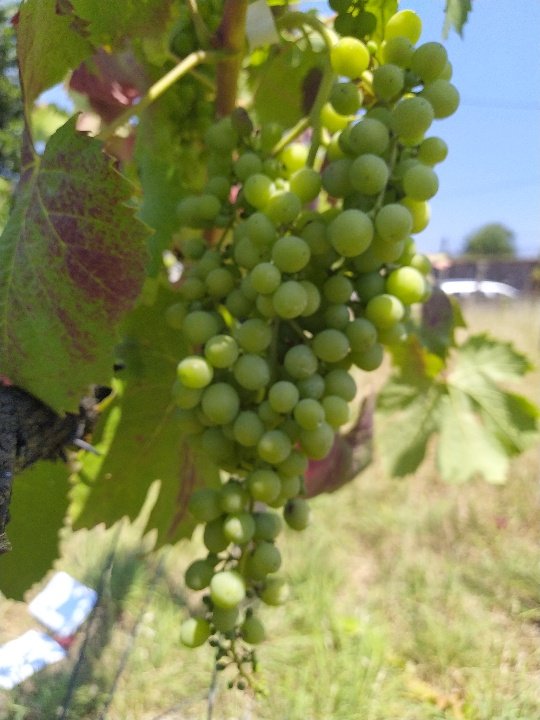
Berries visible: 100
Grape clusters: 1